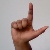
The image shows a hand gesture representing the letter 'L' in Indian Sign Language.